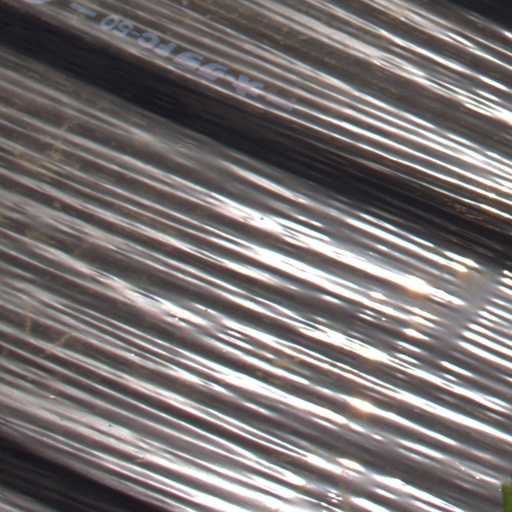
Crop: Jerusalem artichoke